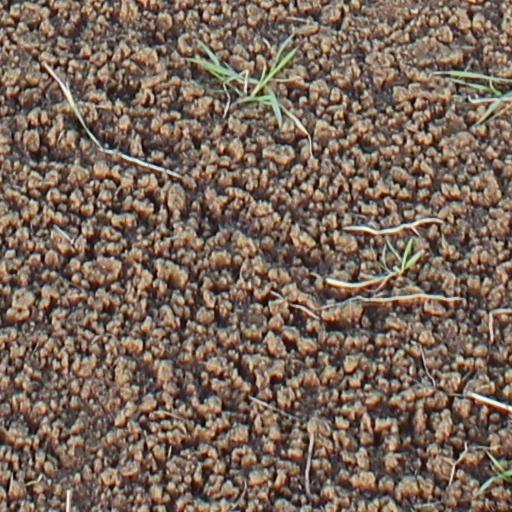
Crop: wheat